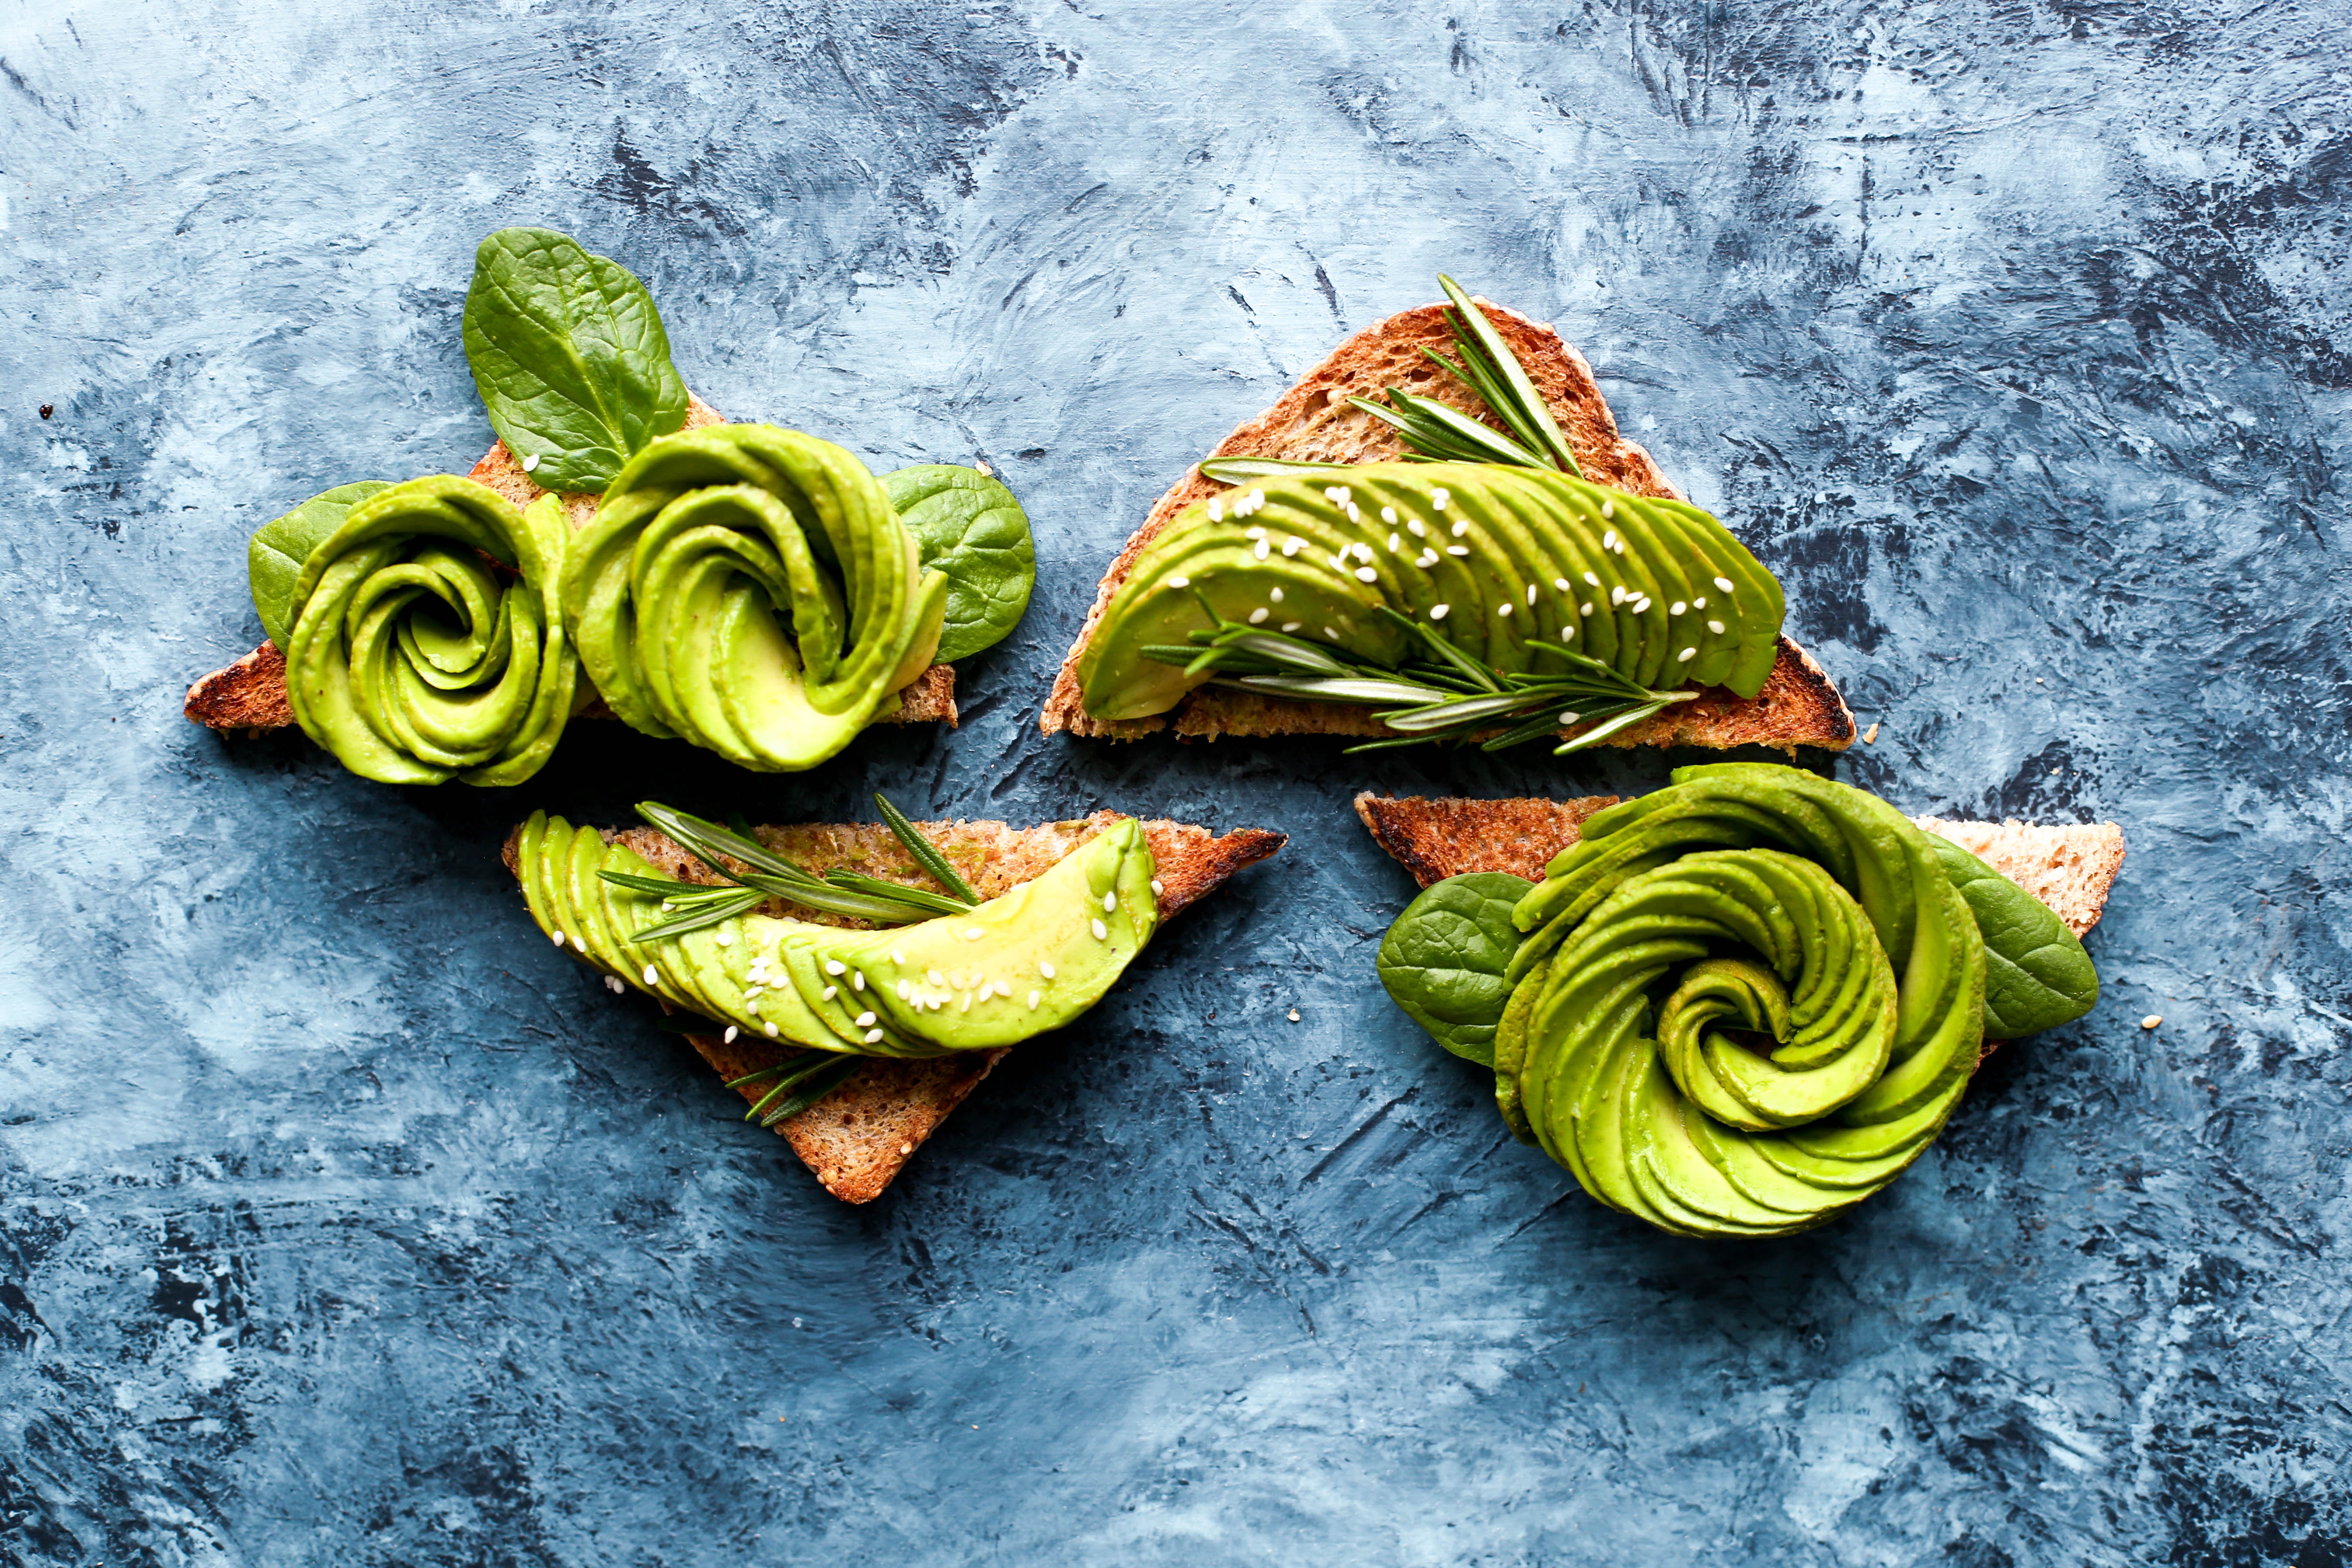
green, leaf, plant, textile, vegetarian food, flower, still life photography